SAIMAN LB.2

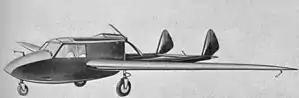

The SAIMAN LB.2 was an unconventional Italian two seat cabin side by side sport aircraft designed around 1937, with a single pusher configuration engine, twin tail booms and an early tricycle undercarriage.